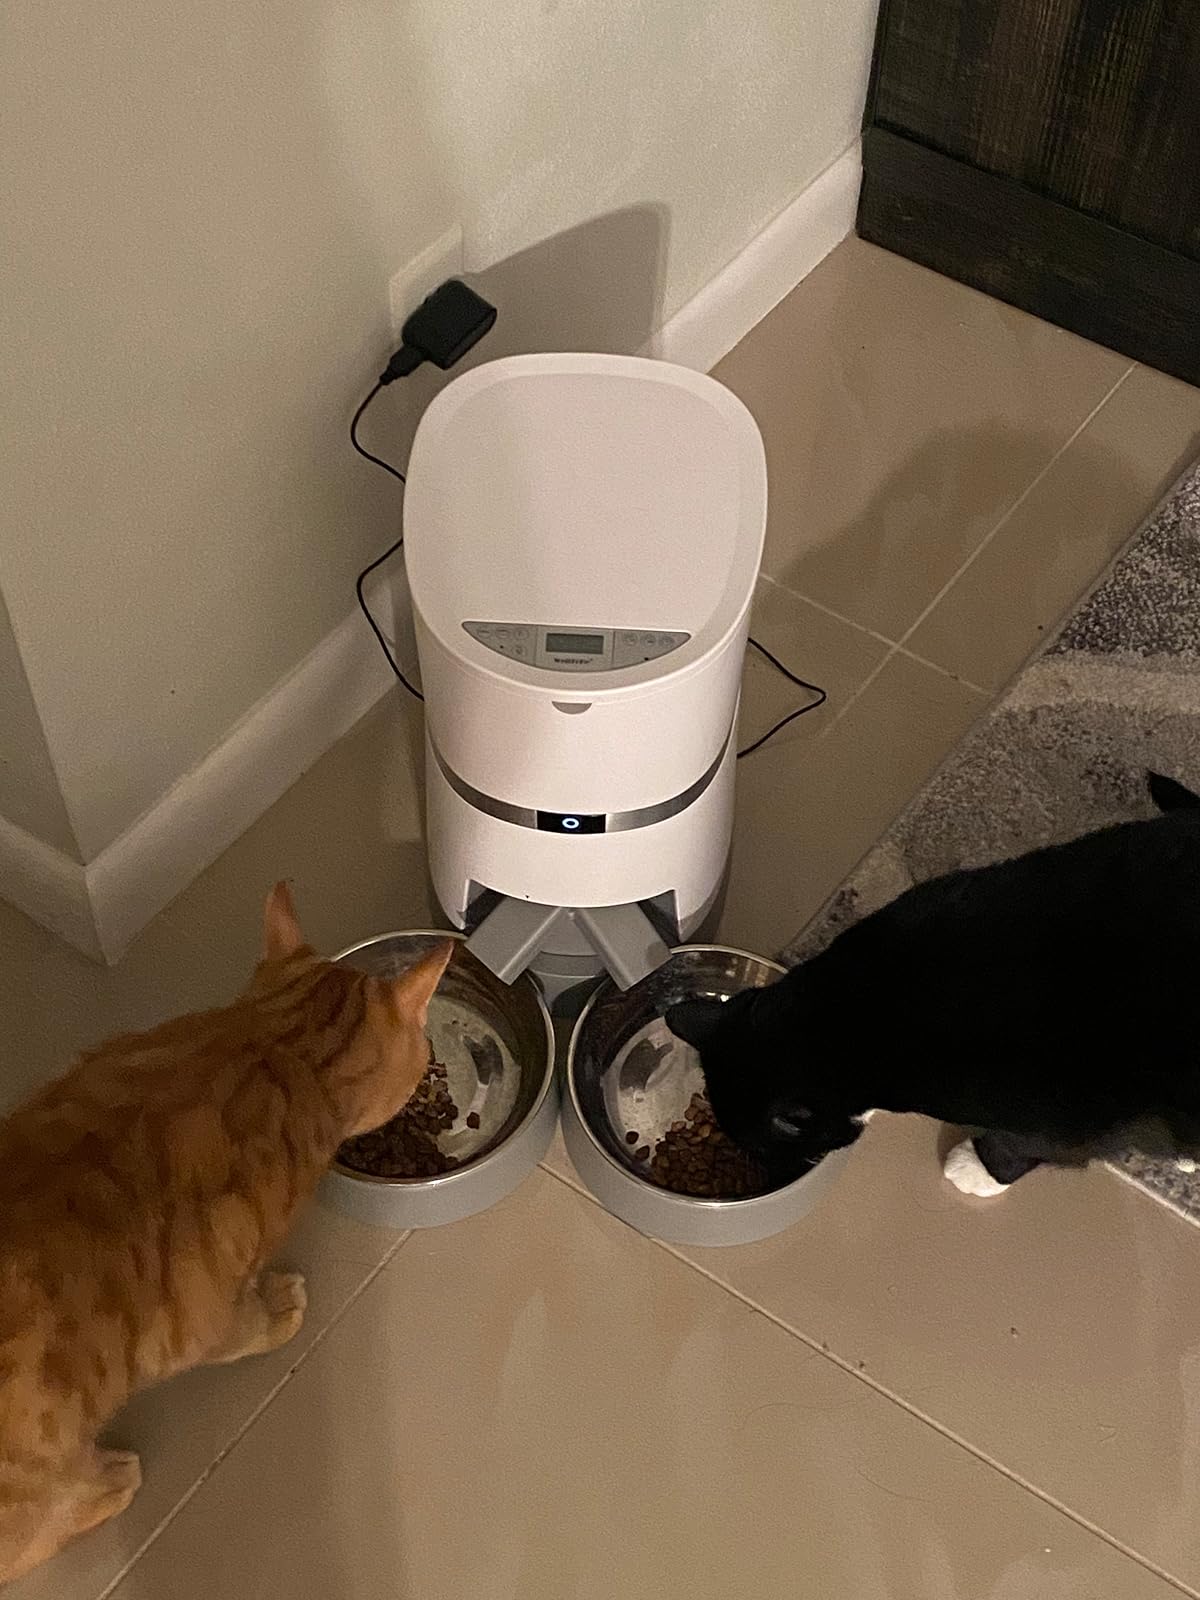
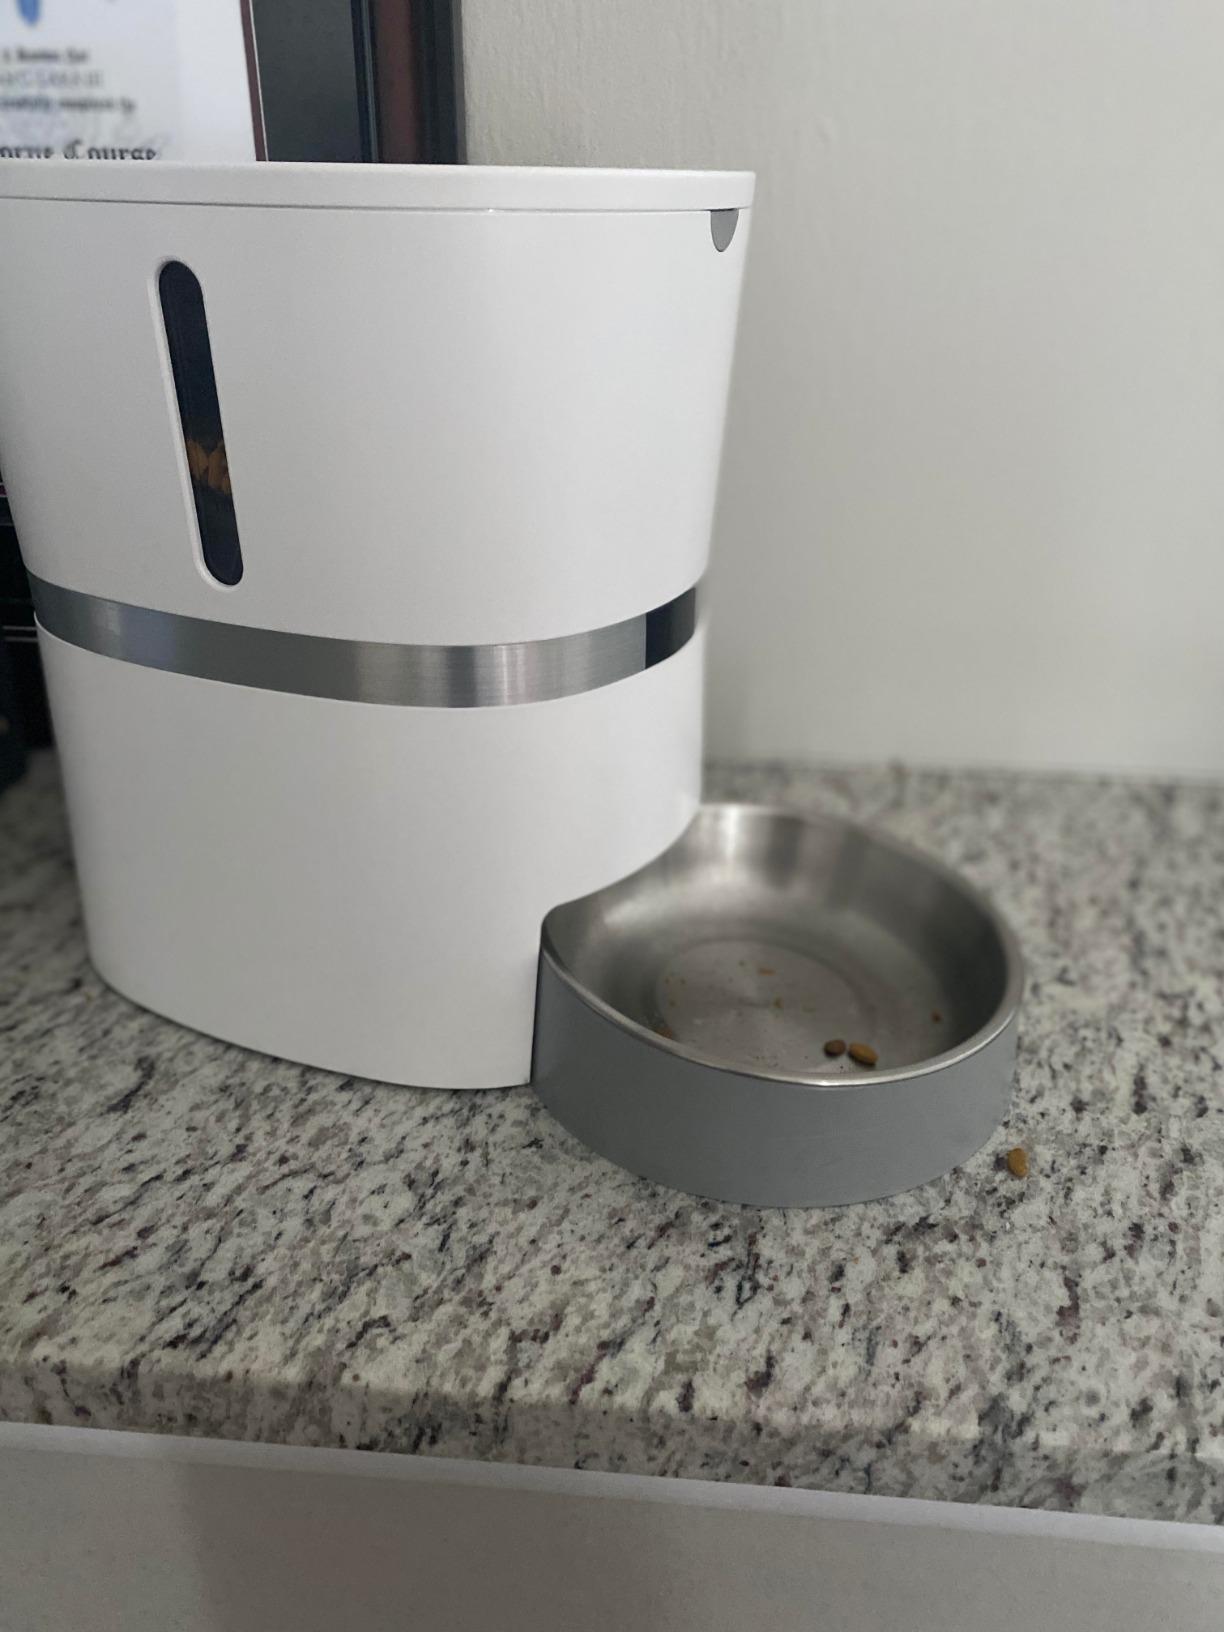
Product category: items_feeder
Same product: no